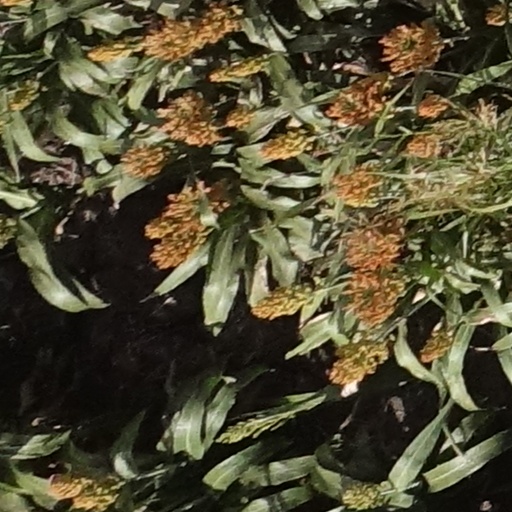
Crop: sorghum